Adur District

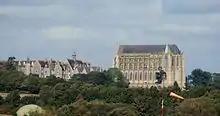
Lancing College, a public school and a prominent landmark in the district.

There are three civil parishes in the district, being Coombes, Lancing, and Sompting. Coombes has a parish meeting rather than a parish council due to its low population. The rest of the district, corresponding to the area of the pre-1974 urban districts of Shoreham-by-Sea and Southwick, is an unparished area.